Thuja plicata

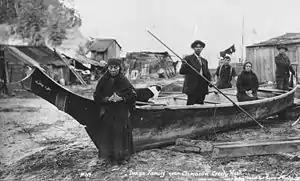
Klallam people and canoe, ca. 1914

"Thuja plicata" is among the most widespread trees in the Pacific Northwest. It is associated with Douglas-fir ("Pseudotsuga menziesii") and western hemlock ("Tsuga heterophylla") in most places where it grows. It grows best on moist sites in areas with a wet, maritime climate, and only occurs where precipitation exceeds annually. It grows from the Cascade Range and Coast Mountains westward to the Pacific Ocean, from central South East Alaska (near the village of Kake) to northern California (growing closer to the coast at the northern and southern extremes). A disjunct population occurs inland from central-southeast British Columbia through the Idaho Panhandle. The easternmost extent of its distribution occurs in Glacier National Park in Montana, where it is a major component of forests surrounding Lake McDonald. It is present east of the continental divide in the park, growing in a handful of small, isolated stands. It is usually found from sea level to elevations of , but grows at altitudes of up to at Crater Lake in Oregon and in Idaho.